The Swimming Hole

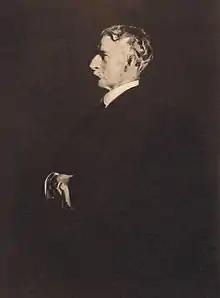
"Portrait of Edward Hornor Coates, 10th President P.A.F.A." (1912) by John McLure Hamilton, private collection.

The positioning of the bodies and their musculature refers to classical ideals of physical beauty and masculine camaraderie evocative of Greek art. The reclining figure is a paraphrase of the "Dying Gaul", and is juxtaposed with the far less formal self-depiction by the artist. It is possible that Eakins was seeking to reconcile an ancient theme with a modern interpretation; the subject was contemporary, but the poses of some of the figures recall those of classical sculpture. One possible influence by a contemporary source was "Scène d'été", painted in 1869 by Frédéric Bazille (1841–70). It is not unlikely that Eakins saw the painting at the Salon while studying in Paris, and would have been sympathetic to its depiction of male bathers in a modern setting.